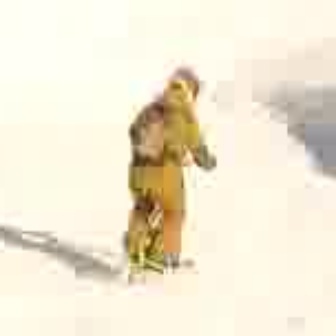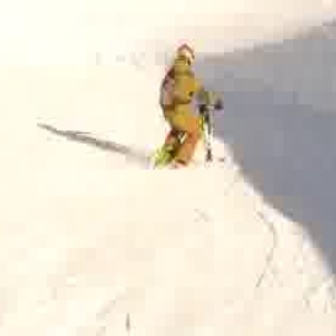
  Please identify the target specified by the bounding box [66,143,216,293] in the first image and locate it in the second image. Return the coordinates in [x_min,y_min,x_max,y_max] format.
Answer: [132,90,221,180]